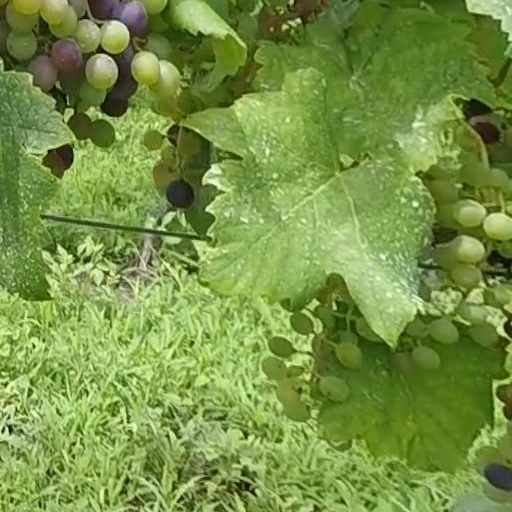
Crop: grape